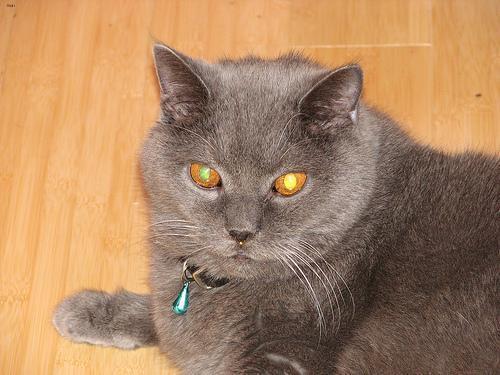
British Shorthair